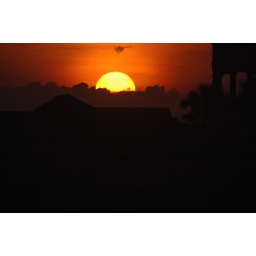
Sun setting near the water tower